Home run

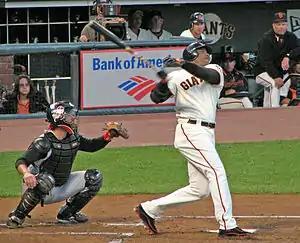
Barry Bonds holds the all-time home run record in Major League Baseball

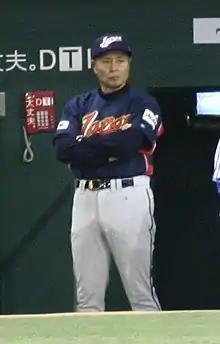
Sadaharu Oh, pictured here in 2006, holds the officially verified all-time world home run record in professional baseball.

In baseball, a home run (abbreviated HR) is scored when the ball is hit in such a way that the batter is able to circle the bases and reach home plate safely in one play without any errors being committed by the defensive team. A home run is usually achieved by hitting the ball over the outfield fence between the foul poles (or hitting either foul pole) without the ball touching the field.